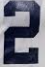
Number: 2